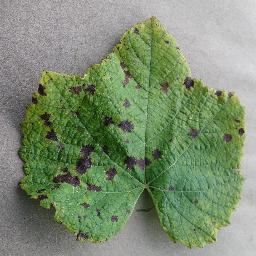
Label: Grape___Leaf_blight_(Isariopsis_Leaf_Spot)